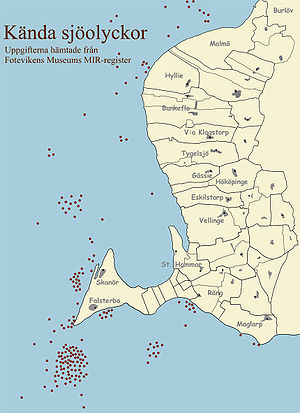
Falsterbo Rev
Skibsulykker omkring Falsterbo fra 1750-1950 . Falsterbo Rev syd for Falsterbo-halvøen viser et stort antal forlis. Analyse: Fotevikens Museum.
Falsterbo Rev er et rev, som ligger syd for Falsterbo i Skåne. Revet består af flere grundlæggende hæle af sand og sten med omkring 3 meter dyb. Mange ulykker har fundet sted her på grund af revet og i 1831 blev Sveriges første fyrskib forankret her dog kun midlertidigt. Siden 1844 var der en permanent fyrskib på stedet, indtil 1972. Det var også den sidste svenske station, der blev trukket tilbage og erstattet med en sænkekasser fyrtårn. Falsterbokanalen blev bygget for at reducere ulykker, da skibene tidligere tvunget til at passere Falsterbo Rev på deres vej gennem Øresund.